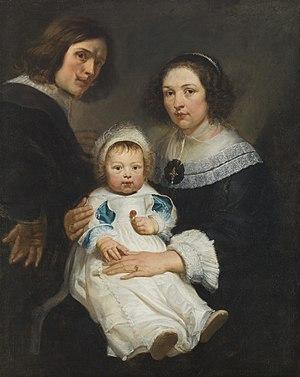
Érasme Quellin le Jeune, né le 19 novembre 1607 à Anvers et mort le 11 novembre 1678 dans cette ville, est un peintre, graveur, dessinateur et concepteur de tapisseries flamand qui travaille dans divers genres, dont la peinture d'histoire, le portrait, les scènes de bataille et peintures animalières. Il est un élève de Pierre Paul Rubens et est l’un des plus proches collaborateurs de Rubens dans les années 1630. Après la mort de Rubens en 1640, il devient l’un des peintres les plus prolifiques et les plus prospères des Pays-Bas méridionaux du XVIIᵉ siècle.